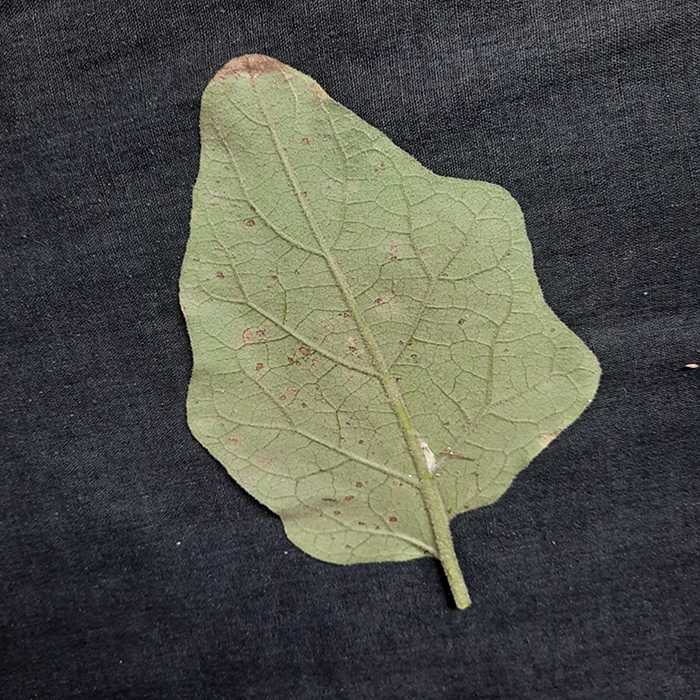
Plant: Eggplant
Label: Eggplant Cercopora leaf spot